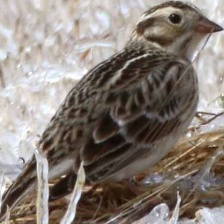
Species: SMITHS LONGSPUR
Scientific name: CALCARIUS PICTUS